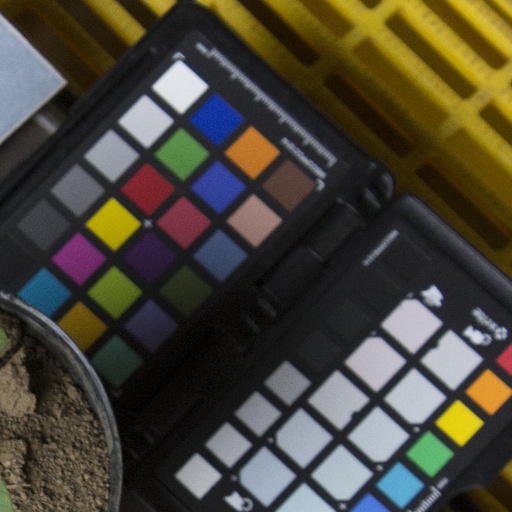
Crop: soybean